Mamurogawa

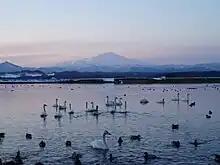
Pond in Nonomura neighborhood of Mamurogawa with Mount Chōkai in the distance

Mamurogawa is located in the northern portion of the Shinjō Basin in north-central Yamagata Prefecture. The basin is surrounded on all sides by low mountains, with the Ōu Mountains to the northeast and the Dewa Mountains running from the west to the north. The area is known for its heavy snowfalls in winter.